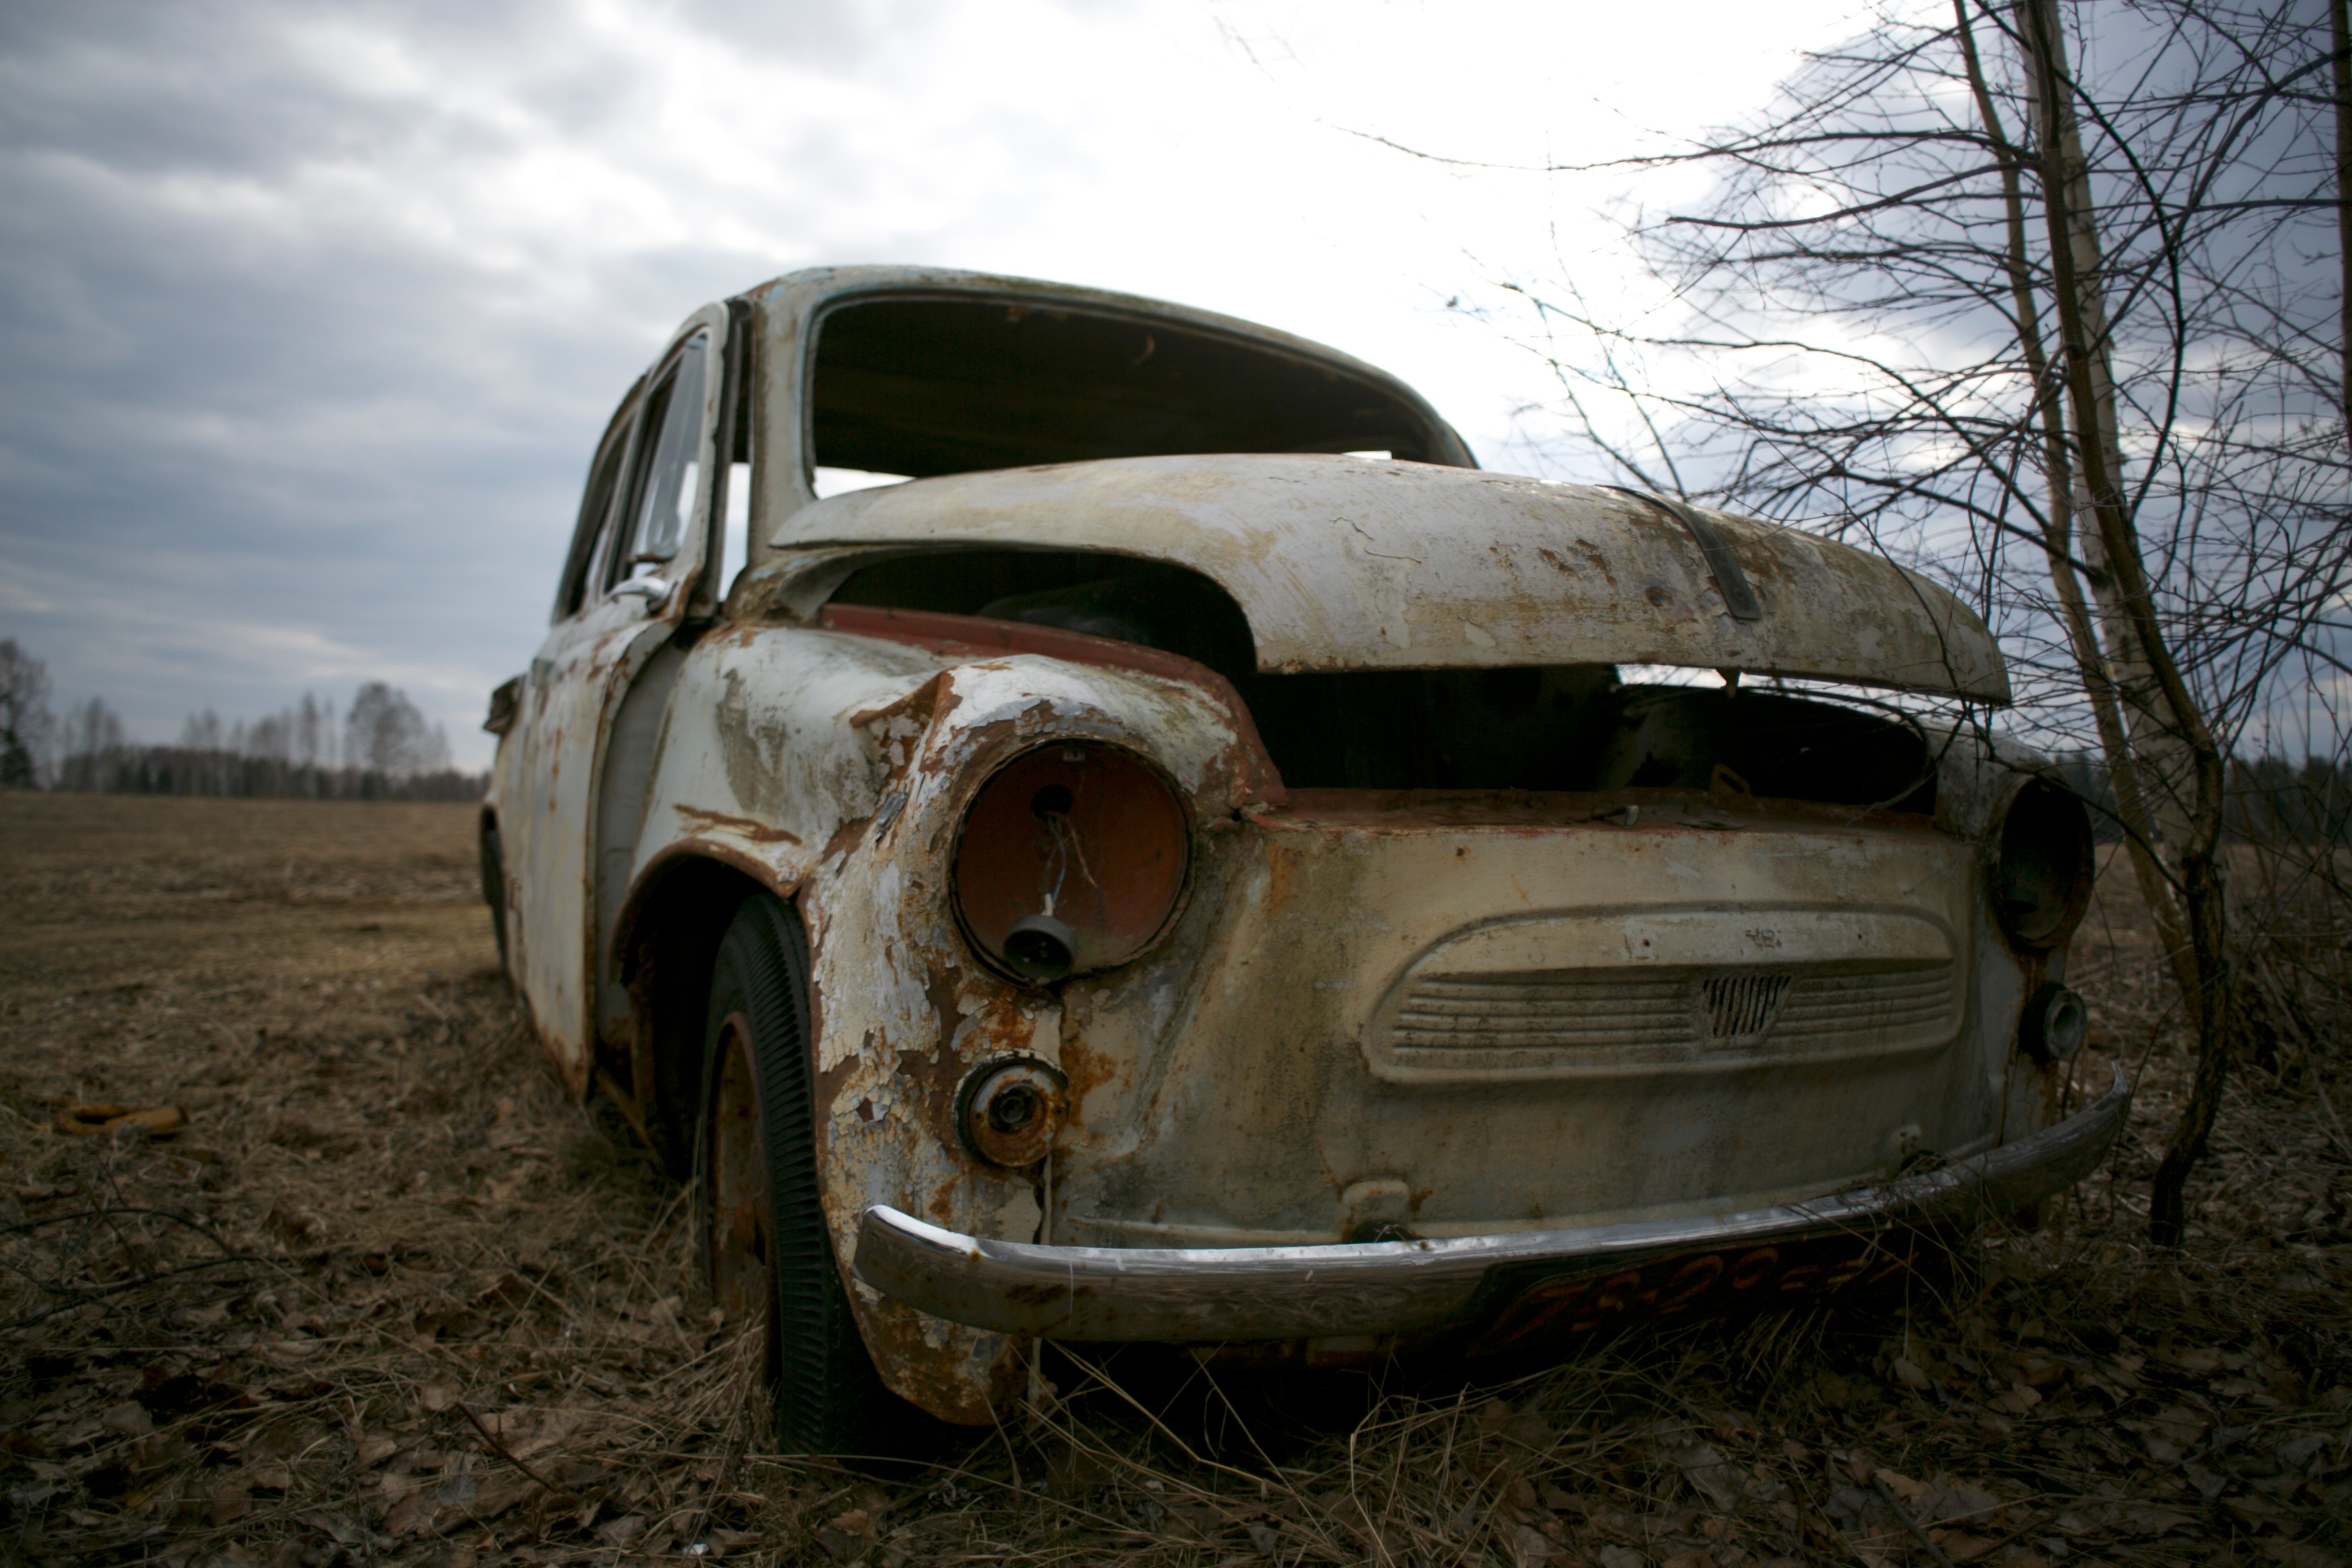
car, vehicle, motor vehicle, vintage car, bumper, sedan, antique car, city car, off road vehicle, land vehicle, automobile make, automotive exterior, compact car, off roading, mid size car, subcompact car